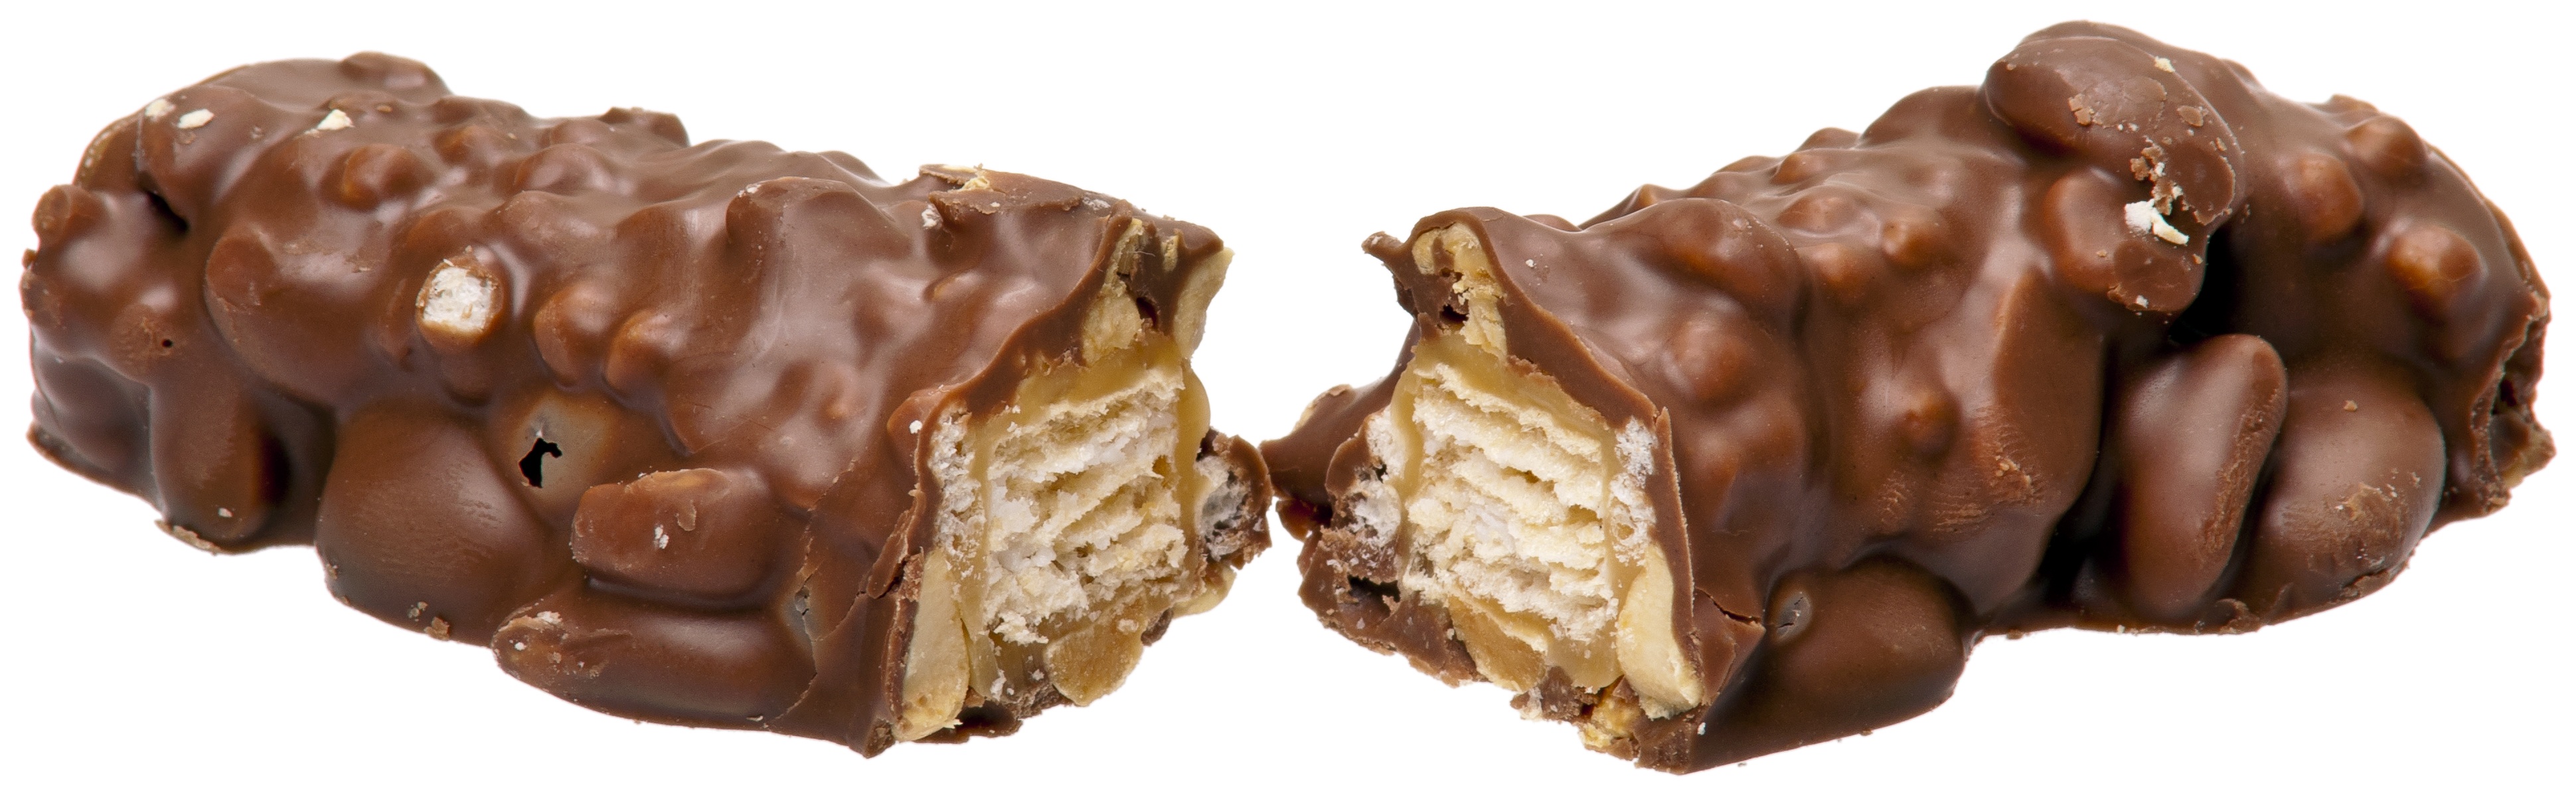
sweet, food, produce, chocolate, dessert, delicious, picnic, sugar, candy, aust, auriculariales, diet, hazelnut, split, confectionery, praline, unhealthy, bonbon, chocolate ice cream, edible mushroom, chocolate truffle, auriculariaceae, cadbury